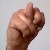
The image shows a hand gesture representing the letter 'N' in Indian Sign Language.